Wyke and Norwood Green railway station

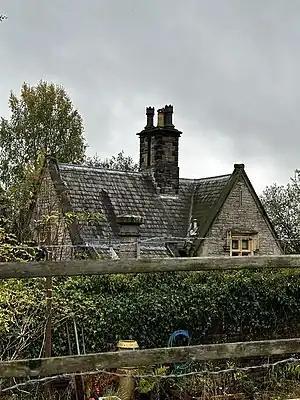
Junction House, Station Road, Wyke

Wyke and Norwood Green railway station served the villages of Wyke and Norwood Green in West Yorkshire, England.